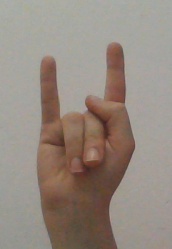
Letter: la